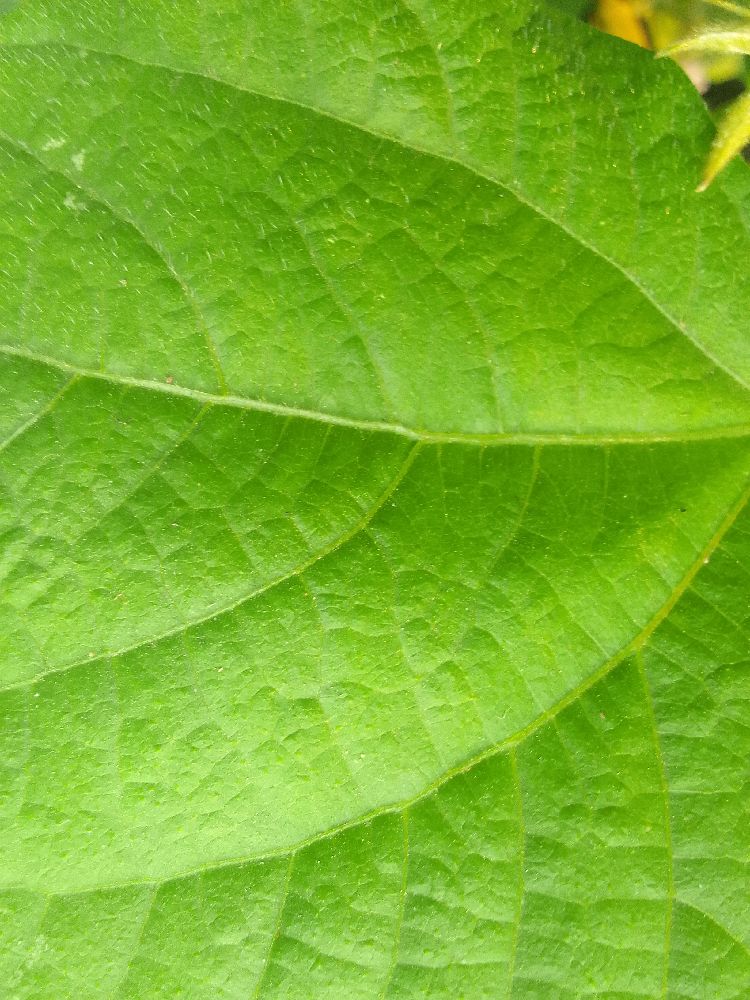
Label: healthy